Waldschmidt Hall

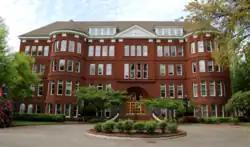
The front in 2020

Waldschmidt Hall (originally West Hall) is an academic building at the University of Portland in Portland, Oregon, United States. Constructed in 1891 as West Hall, the building was originally part of the now defunct Portland University located in North Portland overlooking the Willamette River. The Romanesque style structure built of brick and stone stands five stories tall. The hall was added to the National Register of Historic Places in 1977 and renovated in 1992, the same year it took the current name. Waldschmidt, the oldest building on campus, now houses the school's administration offices and some classrooms.